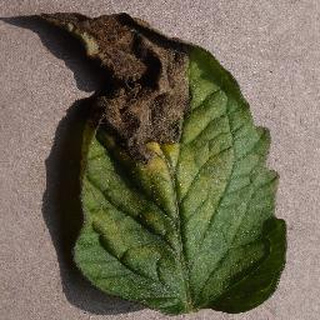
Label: tomato_late_blight